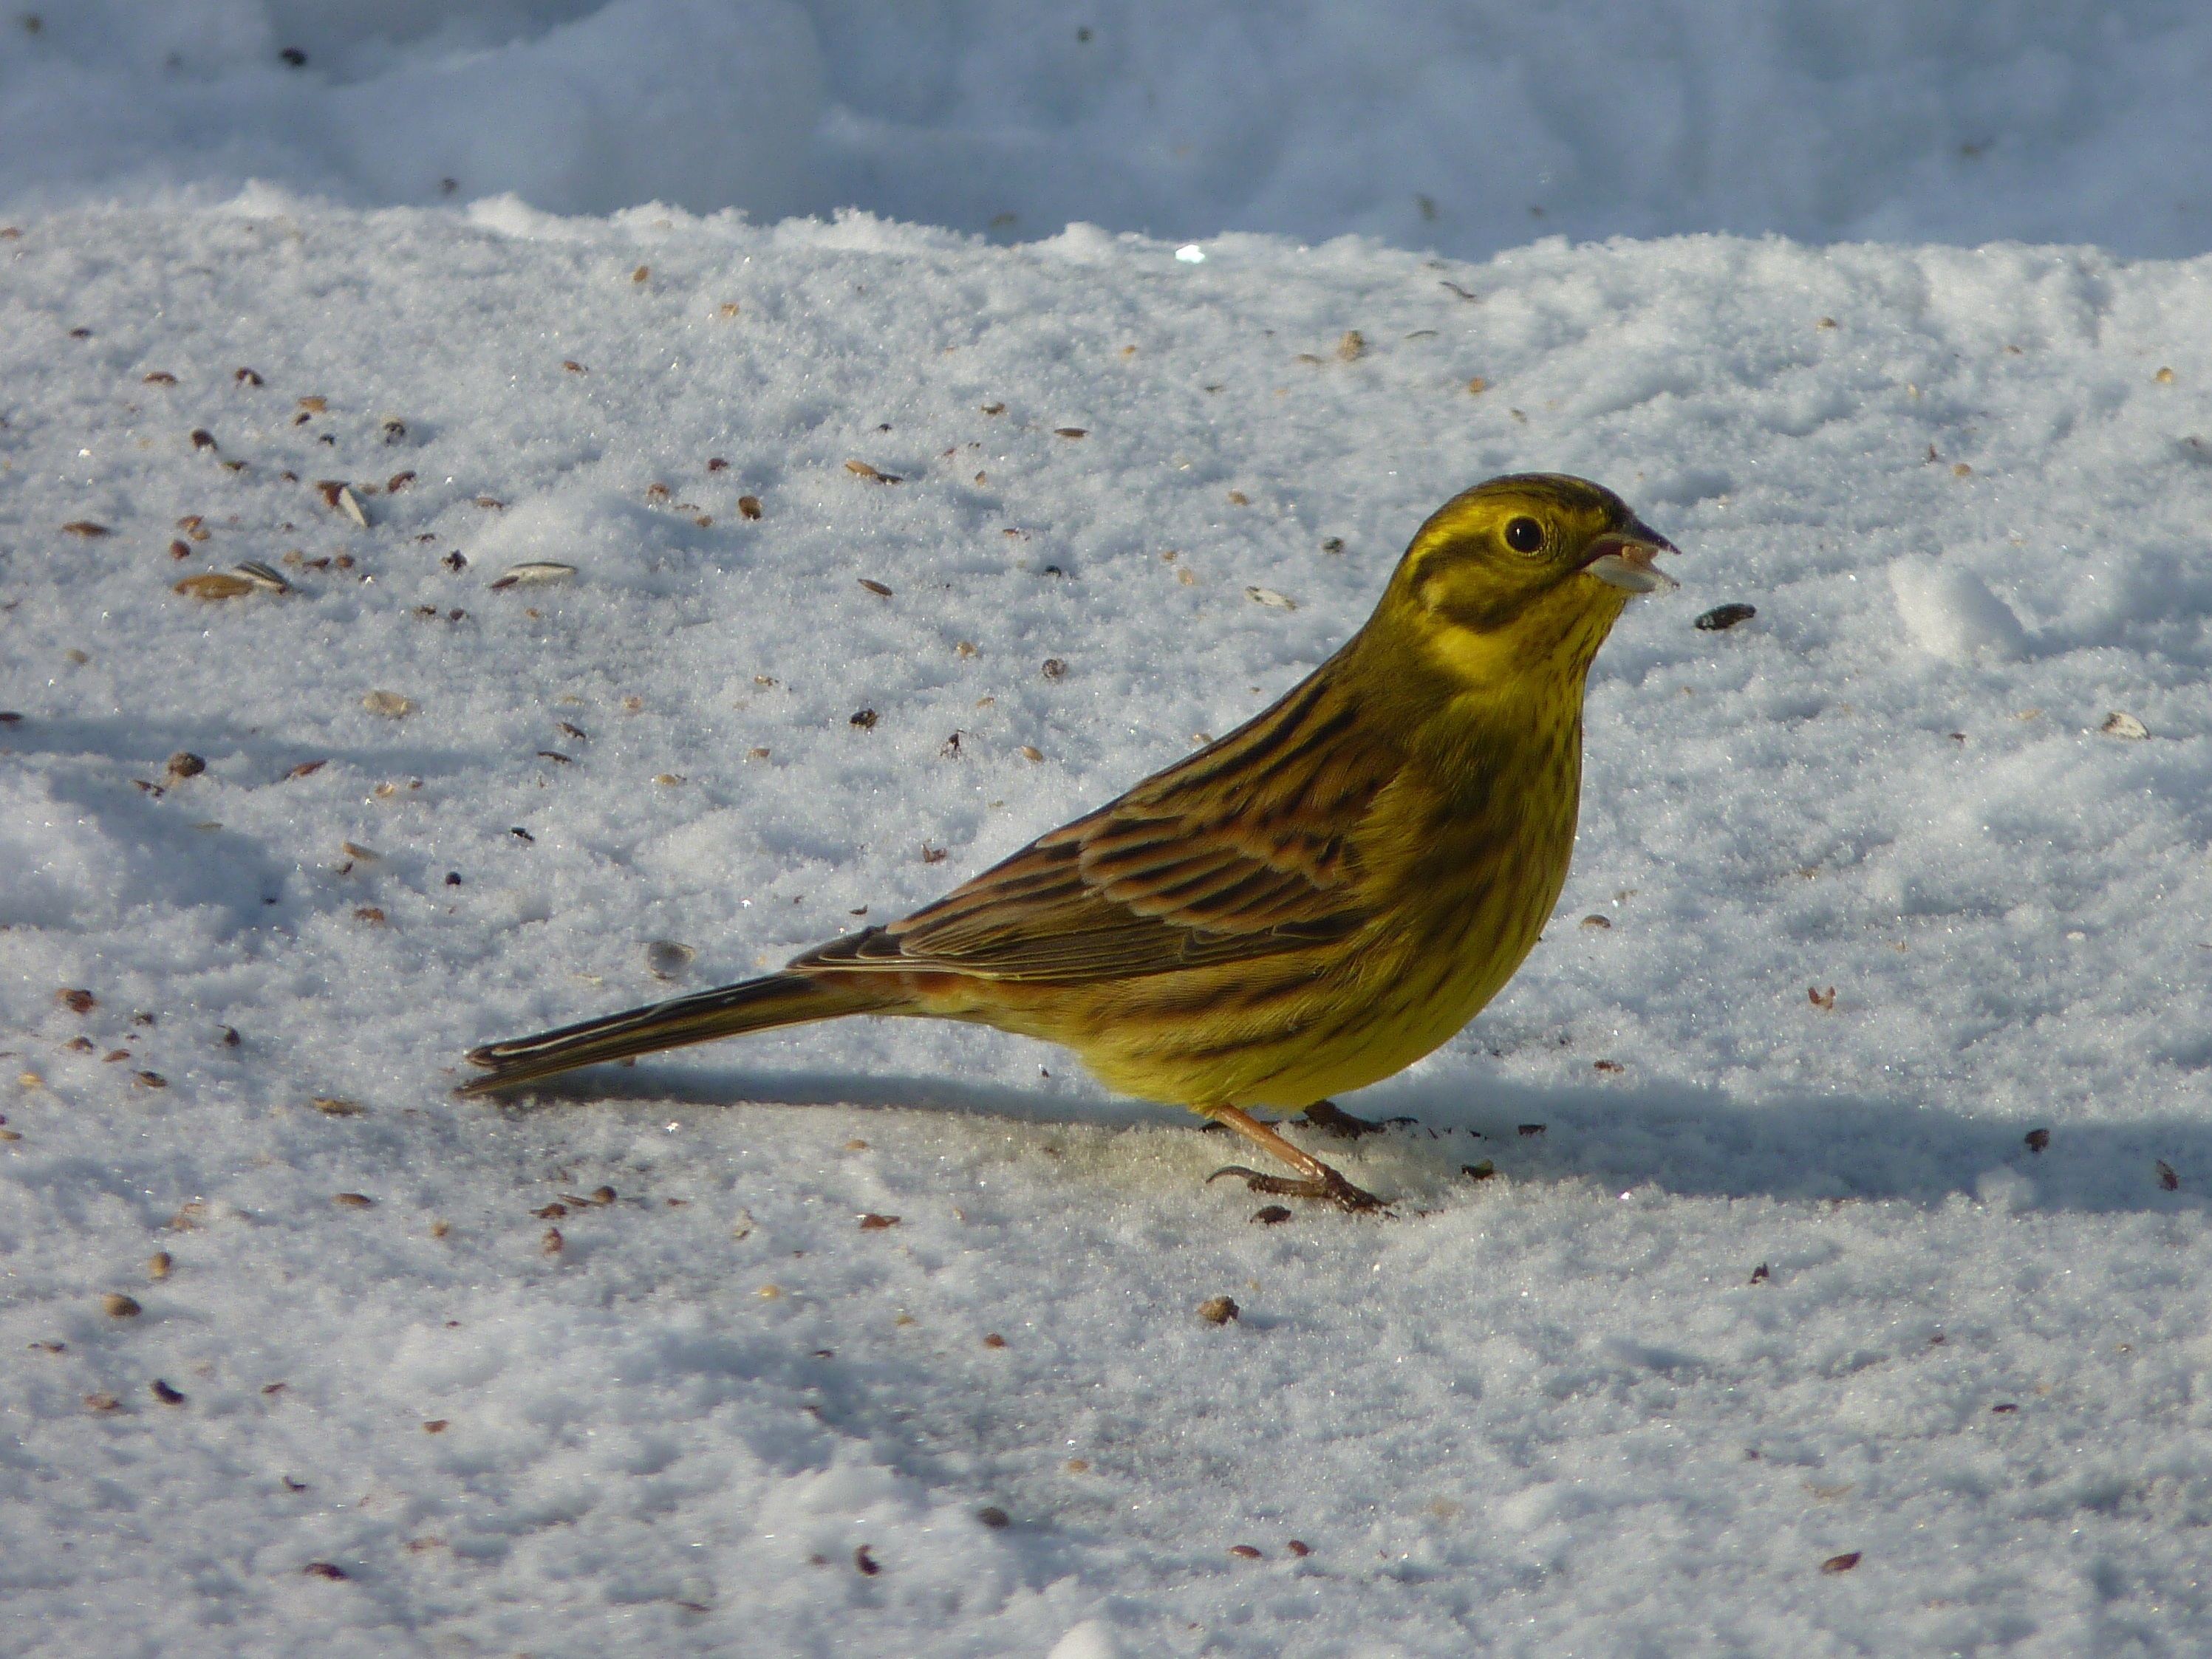
nature, snow, winter, bird, wing, animal, wildlife, beak, yellow, robin, fauna, songbird, vertebrate, sparrow, finch, blackbird, brambling, lark, house sparrow, old world flycatcher, perching bird, emberizidae, ortolan bunting, goldammer